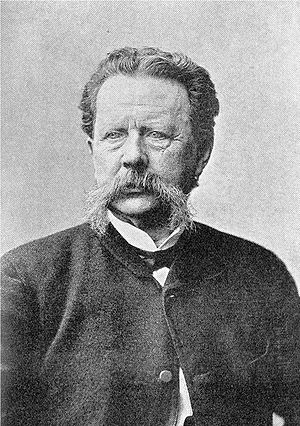
Gunnar Wennerberg
Gunnar Wennerberg.
Gunnar Wennerberg var en svensk embedsmand, politiker, sangskriver og digter.